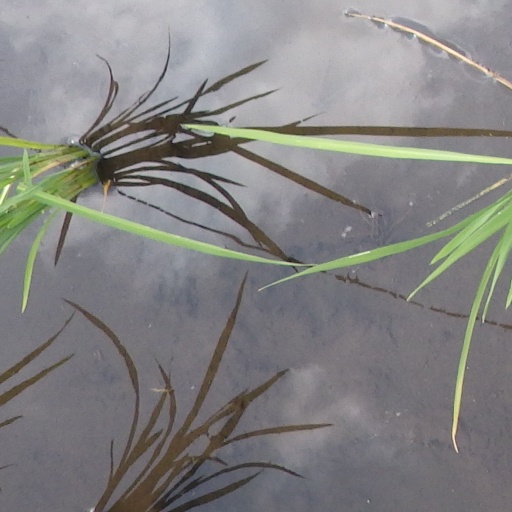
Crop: rice